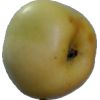
Label: Apple 6